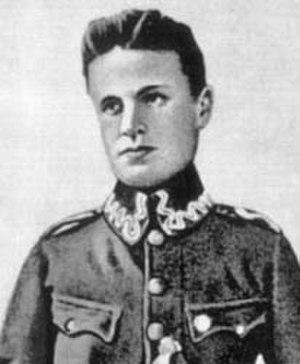
Zygmunt Janiszewski est un mathématicien polonais.